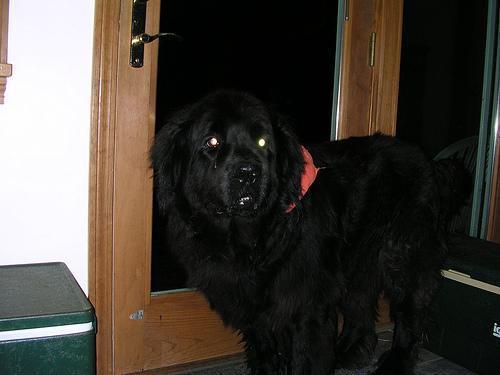
Newfoundland